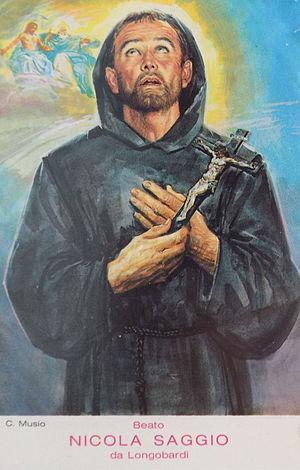
Nicolas de Longobardi, dans le siècle Giovanni Battista Clemente Saggio le 6 janvier 1650 et mort le 3 février 1709, est un saint italien, de l'ordre des Minimes. Liturgiquement, il est commémoré le 10 août.
Cette page dresse la liste des personnes canonisées par le pape François.